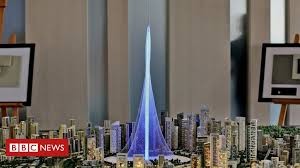
Landmark: Burj Khalifa